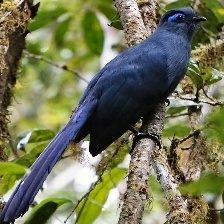
Species: BLUE COAU
Scientific name: COUA CAERULEA